Duco Events

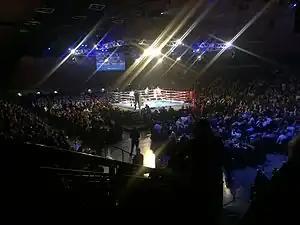
Joseph Parker competing at Vodafone Events Center in Auckland

In January 2009, Duco Events announced that David Tua will fight against Shane Cameron with this being the biggest boxing event in New Zealand history at the time. The fight was originally scheduled for June at Waikato Stadium, however due to Shane Cameron injuring his hand, it was postponed to October at Mystery Creek. The event was quite successful with Duco Events turning a profit. After making his Professional debut in 2012, Joseph Parker signed a six-year fight contract with Duco. Duco Events has promoted 20 boxing events, majority of them having Parker as the Main Event. In this time Parker won the New Zealand heavyweight title, six regional boxing titles, and World Heavyweight title. When the contract expired, David Higgins helped Parker sign with Eddie Hearn of Matchroom Boxing. In August 2013, Duco signed a six-year fight deal with Robert Berridge. While with Duco, Berridge has competed in four of their boxing events and won two regional titles. Slightly under a year and a half with Duco, the contract was terminated after an alcohol-fuelled incident by Robert Berridge at one of Ducos events. In 2014, Jeff Horn signed a multi-year deal with Duco. While under Duco, Horn fought seven times in New Zealand and won six Regional titles. After the split between Higgins and Lonergan, Horn stayed with Dean Lonergan in Australia under Duco Australia, later called D & L Events. In 2014, Izuagbe Ugonoh signed with Duco. While with Duco he fought on eight of Duco's boxing events and won three regional titles. In December 2016, Ugonoh decided to leave Duco in sign with a new Promoter. In 2014, Duco signed David Letele. Letele mostly used a wrestling like gimmick called the Brown Buttabean. In his time with Duco, he had 5 corporate fights, 20 professional fights and 1 exhibition. Most times fighting local corporate boxers. This was originally an experiment to help raise revenue and sell tickets. It effectively worked and also helped Letele lose over 90 kg. In 2016, Letele stopped fighting local fighters and started fighting legitimate professional boxers. Letele eventually retired after a loss to Manu Vatuvei in 2018.